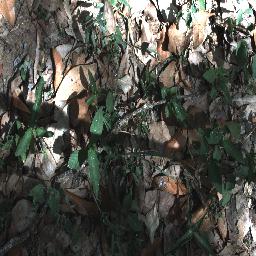
Label: negative